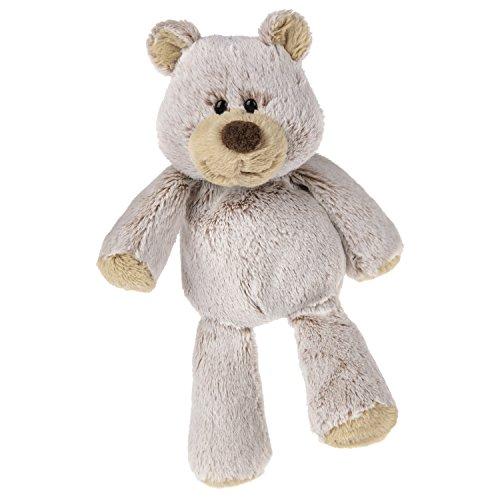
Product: Mary Meyer Marshmallow Junior Teddy Soft Toy, 9-Inch
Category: Toys & Games | Stuffed Animals & Plush Toys | Stuffed Animals & Teddy Bears
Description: Marshmallow Junior Teddy is an ultra-soft friend featuring brown fabric with frosted tips.
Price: $12.46
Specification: ProductDimensions:9x3x3inches|ItemWeight:2.4ounces|ShippingWeight:2.4ounces(Viewshippingratesandpolicies)|DomesticShipping:ItemcanbeshippedwithinU.S.|InternationalShipping:ThisitemcanbeshippedtoselectcountriesoutsideoftheU.S.LearnMore|ASIN:B00ITI8L3I|Itemmodelnumber:40543|Manufacturerrecommendedage:0-15years